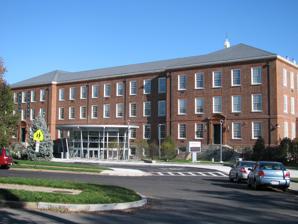
Building: Jackson-Reed High School
Country: United States of America
Year built: 1935
Public school in Washington, D.C. Jackson-Reed High School Address 3950 Chesapeake St NW Washington, D.C. 20016 United States Coordinates 38°57′00″N 77°04′40″W / 38.9500°N 77.0777°W / 38.9500; -77.0777 Information Former name Woodrow Wilson High School (1935–2022) School type Public Motto Latin : Haec olim meminisse juvabit (In days to come, it will please us to remember this) Established 1935 (90 years ago) ( 1935 ) School district District of Columbia Public Schools NCES District ID 1100030 School number DC-001-463 CEEB code 090230 NCES School ID 110003000133 Principal Sah Brown Faculty 121.50 (on an FTE basis) Grades 9 – 12 Enrollment 1,994 (2023–24) Student to teacher ratio 16.06 Campus size 6 acres (2.4 ha) Campus type Urban Color(s) Green and white Athletics conference DCIAA, DCSAA Mascot Tigers USNWR ranking 1,553 Newspaper The Beacon Information Red Line: Tenleytown-AU Website jacksonreedhs .org Jackson-Reed High School U.S. National Register of Historic Places D.C. Inventory of Historic Sites Area 6 acres (2.4 ha) Built 1935 ( 1935 ) Architect Albert L. Harris , Nathan C. Wyeth Architectural style Late 19th And 20th Century Revivals, Colonial Revival MPS Public School Buildings of Washington, DC MPS NRHP reference No. 10000243 Significant dates Added to NRHP May 10, 2010 Designated DCIHS February 25, 2010 Jackson-Reed High School (formerly known as Woodrow Wilson High School ) is a public high school in Washington, D.C. It serves grades 9 through 12 as part of the District of Columbia Public Schools . The school sits in the Tenleytown neighborhood, at the intersection of Chesapeake Street and Nebraska Avenue NW . It primarily serves students in Washington's Ward 3 , but nearly 30% of the student body lives outside the school's boundaries. Opened in 1935, the school was originally named for Woodrow Wilson , the 28th president of the United States. It was renamed in 2022 for Edna Burke Jackson , the school's first African American teacher, and Vincent Reed, its first African American principal. The school building was added to the National Register of Historic Places in 2010 and extensively renovated in 2010–2011. History Early years A student in the 1940s with fashion popular at the time What is now Jackson-Reed High School was built on a patch of land acquired in 1930, known by the neighboring Tenleytowners as "French's Woods". In March 1934, DC commissioners awarded the contract to build the school to the lowest bidder: McCloskey and Co. of Philadelphia. It was built for a total cost of $1.25 million. The school opened its doors to students on September 23, 1935, as an all-white school named for Woodrow Wilson , the 28th president of the United States, the sixth DC Interhigh school. The school started with 640 sophomores and juniors , many of whom had transferred from Central and Western . Western had been running double shifts (9 a.m. to 5 p.m.) to accommodate the students from the Wilson neighborhoods. The first principal was Norman J. Nelson, formerly assistant principal at Western. Wilson High School graduated its first students in February 1937. Chester Moye was the president of the February graduation class. The school held its first spring commencement exercises for 290 students on June 23, 1937. Robert Davidson was the class president. Subsequent years In September 1955, Wilson was integrated for the first time, enrolling two black students in the 10th grade. The same year, Edna Burke Jackson (for whom the school was later renamed) became one of the school’s first two black teachers. In the spring of 1970, about 400 students, almost all black, gathered in the school auditorium to protest inequalities in the school. Jay Childers, the author of The Evolving Citizen: American Youth and the Changing Norms of Democratic Engagement (2012), wrote that this indicated racial tension in the school. Stephen P. Tarason succeeded Wilma Bonner as the school's 11th principal in January 1999. Bonner worked briefly at the main DCPS office before accepting a job at Howard University School of Education. In mid-2006, Woodrow Wilson High School was proposed as a charter school . However, the superintendent asked the school to hold off in exchange for being granted control over certain areas of autonomy, especially facilities. Jacqueline Williams became interim principal in 2007 after Tarason left to become a middle school principal in Hagerstown, Maryland . The following year, DCPS chancellor Michelle Rhee appointed as principal Peter Cahall, a former teacher and administrator with the Montgomery County Public Schools . The school building was added to the National Register of Historic Places in 2010. For the 2006–07 school year, Woodrow Wilson was one of 11 U.S. schools selected by the College Board for the EXCELerator School Improvement Model program, which was funded by the Bill & Melinda Gates Foundation . 2010s Along with several other D.C. public schools, the campus was renovated in 2011, bringing it to the LEED Gold standard. For the 2010–11 school year, Wilson held classes in a temporary space at the University of the District of Columbia . The renovated school reopened in October, and festivities included a 75th anniversary celebration. Childers wrote that the school had been "increasingly troubled" before 2012. In June 2014, Cahall came out as gay to his students during the school's gay pride day. He said that his students inspired him to come out. The Westboro Baptist Church had stated that it was going to protest against that pride day. Cahall left his post in December 2014, in the middle of the school year, after DCPS announced that his contract would not be renewed. Cahall said his contract was not renewed due to low test scores. In 2015, Cahall became the principal of Thomas Edison High School of Technology . In spring 2015, a panel headed by teachers and other employees, parents, and members of the surrounding community examined candidates for the principal position. DCPS ultimately hired Kimberly Martin, who had served as the principal of Lorain Admiral King High School in Lorain, Ohio , from 2003 to 2005, after teaching there for five years; as principal of Thomas W. Harvey High School in Painesville, Ohio, from 2005 to 2012; and as principal of Aspen High School in Aspen, Colorado, from 2012 to 2015. She began her term as principal of Wilson on June 29, 2015. In 2015, DCPS proposed a $15.6 million budget for Wilson, down $300,000 from the previous year, despite a projected enrollment of more students. 2020s: new name The 21st century saw sporadic discussions about whether Woodrow Wilson was an appropriate namesake for a high school. Wilson supported segregation , and his works as a historian are pillars of the Dunning School approach to the American Civil War and Reconstruction era . His presidency was part of what is known as the nadir of American race relations . As U.S. president, he began or allowed segregation and purges among federal workers, including in the U.S. military. Such discussions gained traction in 2015 when Princeton University students argued for removing Wilson's name from campus buildings. Some suggested that the high school be renamed to honor Reno , a black community demolished in the 1930s to create Fort Reno Park , because Wilson's policies, particularly his segregation of the federal workforce, laid the groundwork for dismantling it. Proponents of changing the name argued, as the Washington Post put it in 2019, that "the community in Northwest Washington has to acknowledge that the federal government — after Wilson left office — uprooted established black communities to create the upper-income, largely white enclave it is today." On September 15, 2020, D.C. Public Schools officials announced the school would change its name by the end of 2020, at an estimated cost of $1.2 million. After a citywide call for nominations drew more than 2,000 submissions, the Mayor settled on nine finalists and put the list to a community vote. By far, more than 30 percent of the vote went to August Wilson , the African American playwright. The DCPS leaders and the Mayor's office expressed support, so the school planned to rename itself August Wilson High School in fall 2021. However, the Mayor and DC Council failed to formally act on the name change. The class of 2022 graduated with the simplified name "Wilson High School" on their diplomas. On December 20, 2021, the D.C. Council voiced opposition to the proposed new name and voted instead to name the school Jackson-Reed High School, after Edna Burke Jackson , the first African American teacher at Wilson High School, and Vincent Reed, an African American principal who became D.C. Public Schools superintendent. Bowser did not formally respond to the D.C. Council's actions, which passed with a veto-proof majority. The bill was transmitted for Congressional review under the Home Rule Charter without incident and became law on March 15, 2022. Admissions Demographics As of the 2022-23 school year, Jackson-Reed serves 2,153 students. Jackson-Reed is the largest comprehensive public high school in the District. The Beacon , the school newspaper, described the school as "an integrated school, an unusual, precious, fragile organism, attacked from many sides" in December 1970. In 1955, 99% of Jackson-Reed students were white, and by the late 1960s, the school was still predominately white. A racial integration campaign occurred in the late 1960s and early 1970s. The school was 17% white by 1980. By 2012, there had been a decline in students from wealthier families; by then, many alternative options for schooling had appeared in the DCPS system. Attendance boundary Jackson-Reed primarily serves students in Ward 3 . School boundaries encompass everything west of 16th Street, NW; all of southwest Washington north of the Anacostia River ; and parts of Capitol Hill southeast. Neighborhoods include Adams Morgan , Georgetown , Glover Park , Chevy Chase , and Tenleytown . The following elementary schools feed into Jackson-Reed: Bancroft Elementary School Hearst Elementary School Janney Elementary School Lafayette Elementary School Murch Elementary School Oyster-Adams Bilingual School Shepherd Elementary School The following middle schools feed into Jackson-Reed: Deal Middle School Oyster-Adams Bilingual School However, nearly 30% of the student body lives outside the school's boundaries. Those students come from all parts of the District, and students come to Jackson-Reed from 40 different schools in the city. Many of the students live in poor neighborhoods near the school. Tenleytown, the neighborhood surrounding Jackson-Reed, has a median family income of over $80,000 as of 2012. The school's student body is ethnically mixed: 29% African American, 38% Caucasian, 24% Latin American, and 4% Asian American. 12% of the students receive free and reduced lunch benefits. Curriculum Students are required to complete 24 credits for graduation , including courses in Art , English , Health and Physical Education , Mathematics , Music , Science , Social Studies , and World Languages . Many Jackson-Reed students enroll in advanced courses; As of 2024, Jackson-Reed offers 30 Advanced Placement courses and electives, which is the most in DCPS. In the 2022–2023 school year, Jackson-Reed had a 55% rate of scoring 3–5 in Advanced Placement courses Many Jackson-Reed students, are members of NAF / PLTW / CTE academies that seek to tailor a student's curriculum to their academic or professional interests. These include IT Academy, Engineering Academy, Biomedical Academy, Academy of Finance, AV Production Academy, Academy of Graphic Design, Academy of Global Studies, Leadership Academy: JROTC & Cybersecurity, Academy of Hospitality and Tourism, and Triple A (Athletic Achievement Academy). Extracurricular activities Athletics During its first school year in 1935–36, Jackson-Reed (then-Wilson HS) was not eligible to play in the Inter-High School Athletic Association . The newly formed basketball and baseball teams played an exhibition-only schedule the first year, and there was no football team. The basketball and baseball teams began their official Inter-High Series competition in the 1936–'37 school year. The football team played an exhibition season in 1936–37 and officially joined the Inter-High Series a year later, in the fall of 1937. School teams were frequently nicknamed "the Presidents" by newspaper sportswriters in the early years. Going into the 2024-25 school year, there will be 35 Varsity, JV, and Freshmen teams for boys and girls. Baseball By 2008, the Tigers had won sixteen consecutive DCIAA baseball championships. Through their 2011 season, the baseball program won nineteen consecutive DCIAA championships. Basketball In the 2023-24 season, the boys' varsity team was nationally ranked #39 in the country, according to MaxPreps . They went 33-3 and won the DCIAA championship game against Cardozo High School . In the DCSAA Class 2A state playoffs, they lost in the semifinal game against St. John's College High School by a score of 55-52. Other sports The boys' ultimate frisbee team is currently ranked eighth in the country, and the girls' team is 17th, according to Ultiworld magazine as of April 5, 2019. The Tigers athletic program maintains the only crew team among D.C. public high schools. Varsity softball won the DCIAA championship for three consecutive years in 2007, 2008, and 2009. In 2009, the team, led by seniors Kathleen McLain and Rachel Bitting, played Georgetown Visitation in the Congressional Bank Softball Classic in which the softball champion of the DC public schools played the champion of the DC private schools. Wilson won the game, 3–2. Publications Jackson-Reed's school newspaper is called The Beacon . It began publication in 1935. In 2012, Jay Childers wrote that the quality of the publication and the publishing frequency of the Beacon declined as the school had increased difficulties. Historically, the school administration did not, and still does not, review Beacon articles before publication, even though the U.S. Supreme Court in Hazelwood v. Kuhlmeier stated that principals have the right to have control over newspaper content. In August 2015, Principal Kimberly Martin announced that the school would require the newspaper to allow her and her staff to review all articles before publication. This led to student protests, including a Change.org petition. The newspaper staff criticized and opposed the proposal. By September, Martin and the co-editors agreed to end the prior review plan. Martin had canceled publishing a newspaper article at her previous school in Colorado. Campus This section needs expansion . You can help by adding to it . ( September 2015 ) The campus includes an Olympic-sized swimming pool, theater space, and a large atrium. Behind the school, there is a turf football field surrounded by a 400-yard running track—closer to 350 meters than the standard 400. Athletic facilities Jackson-Reed Stadium opened for duty in 1939. An artificial turf field was installed over the summer of 2007. A sound system, press box, and lights were also added to the stadium. The stadium is now used for several sports, including soccer, football, and lacrosse. The high school's campus has had an aquatic facility since the late 1970s. It first opened in 1978 but was condemned and demolished in 2007. A new Aquatic Center for Ward 3 was completed in 2009, with an indoor 50-meter swimming pool, a children's pool, and other facilities. Lawsuit In December 2023, after the 2023 Hamas-led attack on Israel , school officials denied a request by the school's Arab Student Union to show The Occupation of the American Mind , a controversial film that accuses Israel of disproportionately influencing American media and public perception of the Israel-Palestinian conflict ; officials said the club had failed to follow the process for getting the event approved. In April 2024, the Arab Student Union, represented by the ACLU of DC, sued the school, alleging that it violated members First Amendment rights . The case is ongoing. In an interim agreement with DC Public Schools the students dropped their demand to show the film in exchange for an agreement to show an alternate film that had previously been rejected by the school. Awards and recognition In April 2013, Jackson-Reed was named a Green Ribbon School by the U.S. Department of Education in recognition of "being good stewards of the environment." Notable alumni Notable alumni of Jackson-Reed High School include: {{columns-list| Aquil Abdullah (1991), Olympic rower Yvette Alexander (1979), former D.C. councilmember Robert Altman (1964), attorney and ZeniMax Media co-founder John Astin (1948), actor (best known for playing Gomez on The Addams Family ) Ann Beattie (1965), short story writer and novelist Philip Benedict (1966), professor of European History Sekou Biddle (1989), former D.C. councilmember David Boggs (1968), engineer and co-inventor of Ethernet Kwame R. Brown (1989), former D.C. councilmember Doris Buffett (1945), philanthropist and sister of investor Warren Buffett Warren Buffett (1947), businessman and one of the world's wealthiest people Emmanuel Burriss (2003), professional baseball player Ruth Burtnick Glick (1960), author under name Rebecca York Duane Carrell (1968), NFL punter Jack Casady (1962), rock musician most known for Jefferson Airplane Ramsey Clark (1946), former United States Attorney General for President Lyndon Johnson and liberal activist Jean Craighead George (1937), author of Newbery -winning children's books Howard Dawson (1940), U.S. Tax Court judge Erik Todd Dellums (1982), television and film actor Zelda Diamond Fichandler (1941), theatrical director and producer , co-founder of Arena Stage Kenneth Feld (1966), CEO of Feld Entertainment , whose productions include the Ringling Bros. and Barnum & Bailey Circus and Disney on Ice Adrian Fenty (attended, did not graduate), former mayor of Washington, DC Angelo Fields (1976), former professional American football player Charles Fleischer (1968), actor and voice talent Clarence Greenwood (1986), musician under the name Citizen Cope George Grizzard (1945), actor on stage, film, and television Gilbert Gude (1941), five-term U.S. Congressman from Maryland and author on environmental issues Stanley S. Harris (1945), U.S. District Court Judge in D.C. Hugh Newell Jacobsen (1947), award-winning architect Jorma Kaukonen (1959), guitarist for Jefferson Airplane and Hot Tuna Larry Kramer (1953), playwright, novelist, and gay rights activist Ricky Lindo (born 2000), American-Panamanian basketball player in the Israeli Basketball Premier League Romulus Z. Linney (1949), playwright and novelist Mark MacDonald , member of the Vermont House of Representatives and Vermont Senate Ian MacKaye (1980), singer for Minor Threat and Fugazi David Mays (1986), publisher of The Source magazine Kenyan McDuffie (1992), D.C. councilmember Robert "Bud" McFarlane (1955), National Security Advisor to President Ronald Reagan Derek McGinty (1977), television journalist and news anchor Donald McKinnon (1956), former New Zealand Minister of Foreign Affairs and former Secretary-General of the Commonwealth of Nations Zinora Mitchell-Rankin (1973), D.C. Superior Court Judge Paul Miller (1988), hip-hop musician under the name DJ Spooky Roger Mudd (1945), broadcast journalist and author Jeff Nelson (1980), drummer for Minor Threat and The Teen Idles Judith Perlman Martin (1955), syndicated columnist "Miss Manners" Adam Rapoport (1987), American magazine editor Frank Rich (1967), essayist, op-ed columnist, and writer Malaya Rivera Drew (1995), television actress Richard Saslaw (1958), politician and Democratic party majority leader of the Virginia Senate Clifford Stearns (1959), eleven-term U.S. Congressman from Florida Bert Sugar (1953), sports writer and boxing expert Harry Thomas Jr. (1978), former D.C. councilmember Conrad Tillard , politician, Baptist minister, radio host, author, and activist Melvin Tuten (1991), NFL offensive lineman Alex Wagner (1995), political journalist and television personality John Warner (1945), politician and former U.S. Senator from Virginia Jimmy Williams (1978), former NFL linebacker, football coach Toby Williams (1978), former NFL defensive tackle * References